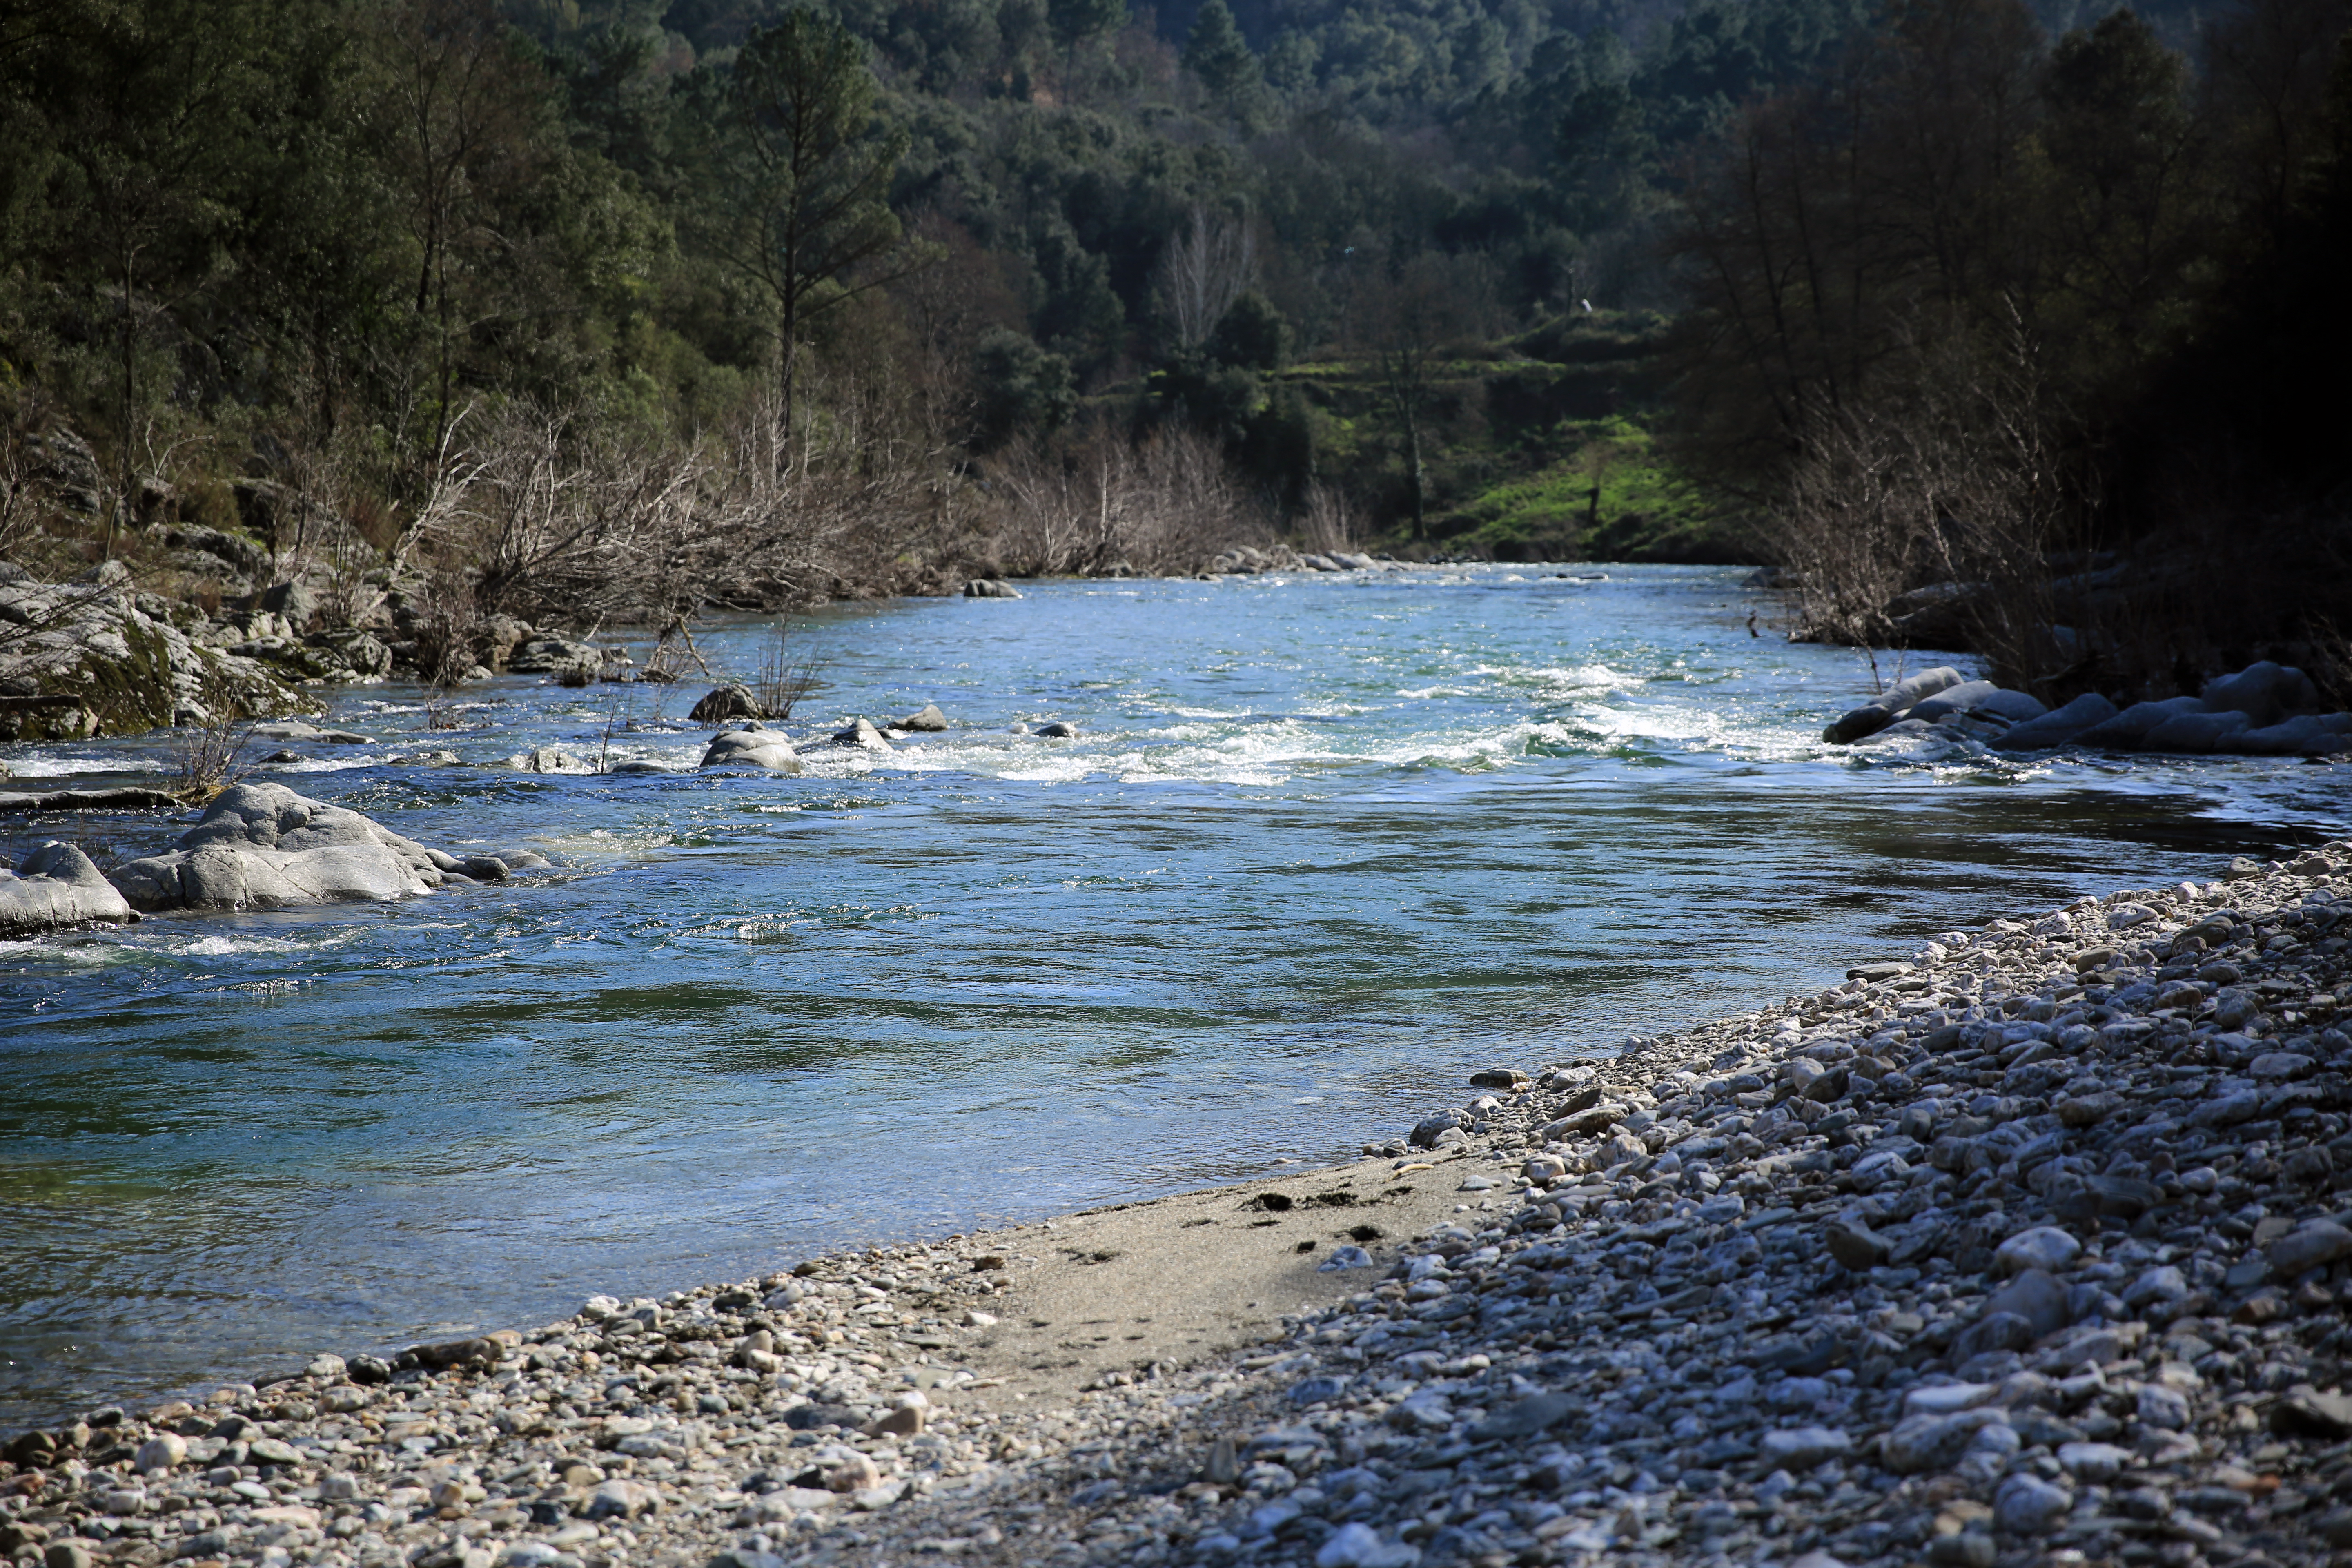
landscape, sea, coast, water, nature, rock, wilderness, winter, shore, wave, perspective, river, valley, france, europe, stream, canon, rapid, body of water, midi, hiver, soleil, landschaft, lumiere, mars, isasza, southfrance, sdfrankreich, zuidfrankrijk, mditerrane, languedocroussillon, gard, berges, rivire, galets, exterieur, affluentdurhne, kiesen, gardon, saintjeandugard, cevennes, descente, flusse, hochfluss, tributaryoftherhne, nebenflussderrhne, landform, geographical feature